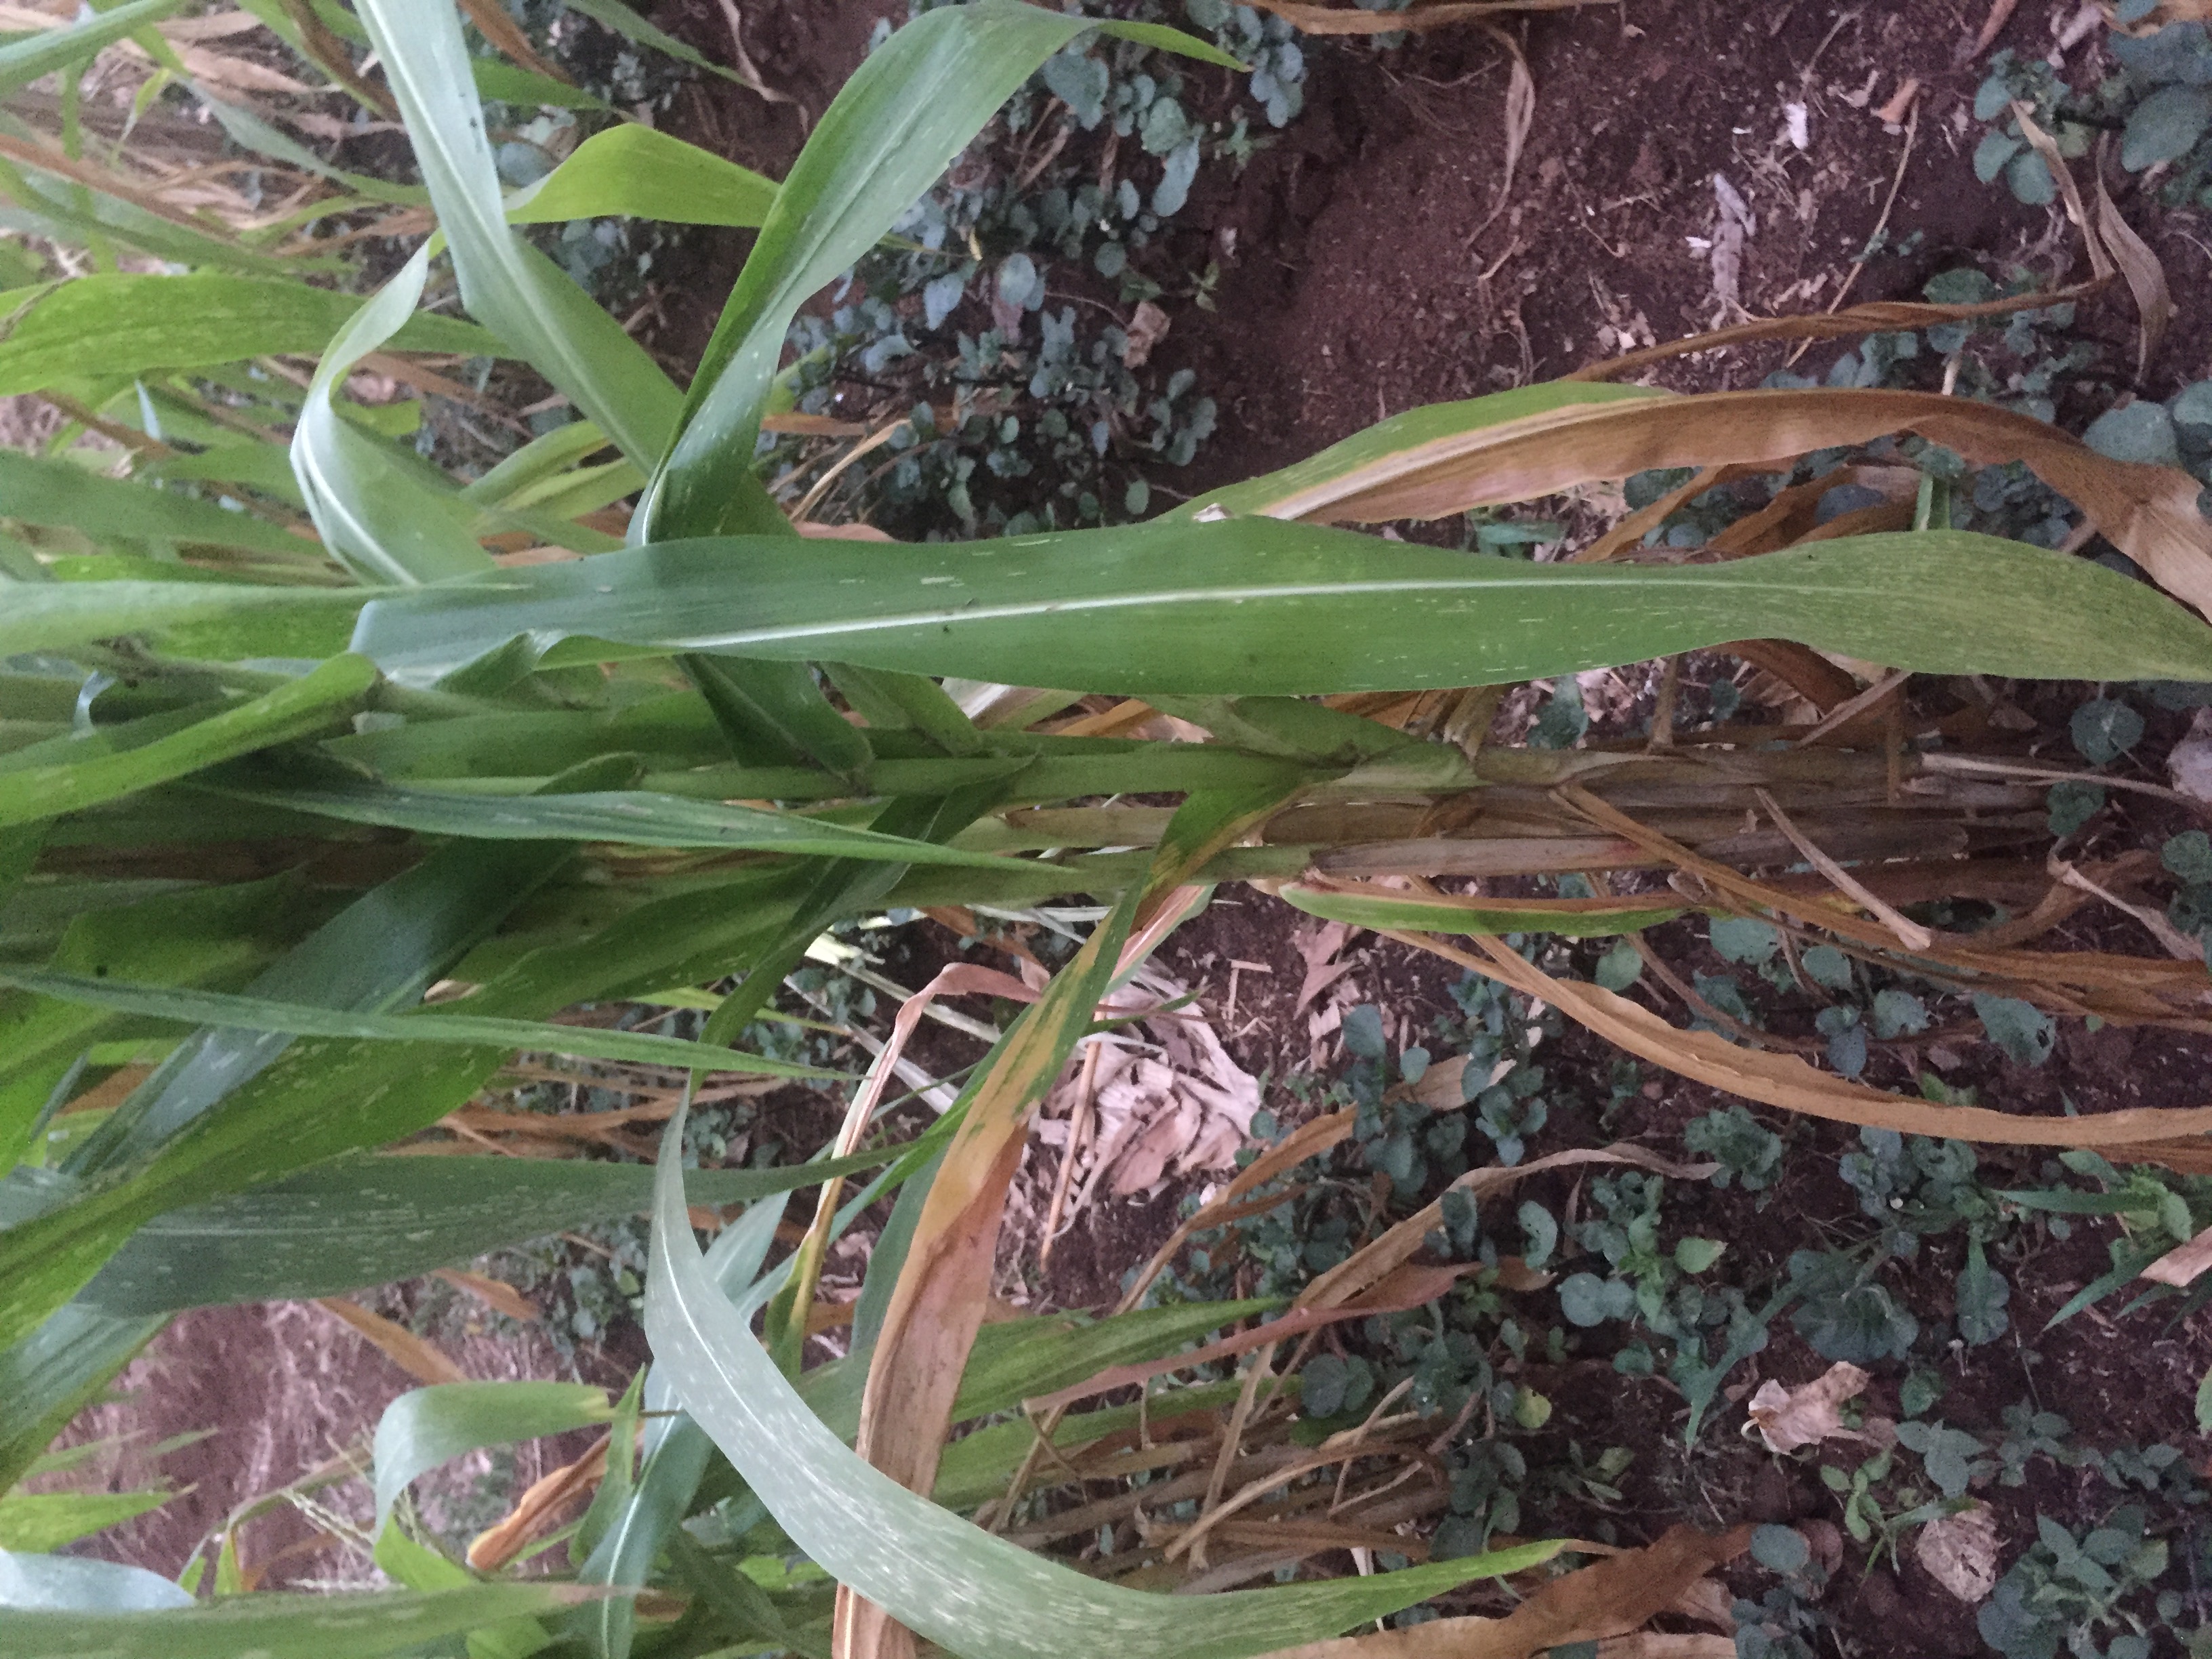
Label: helminthosporium_leaf_blight